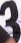
Number: 3